Irish Americans

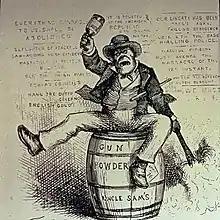
American political cartoon by Thomas Nast titled "The Usual Irish Way of Doing Things", depicting a drunken Irishman lighting a powder keg and swinging a bottle. Published 2 September 1871 in "Harper's Weekly"

Later immigrants mostly settled in industrial towns and cities of the Northeast and Midwest where Irish American neighborhoods had previously been established.